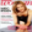
Label: woman